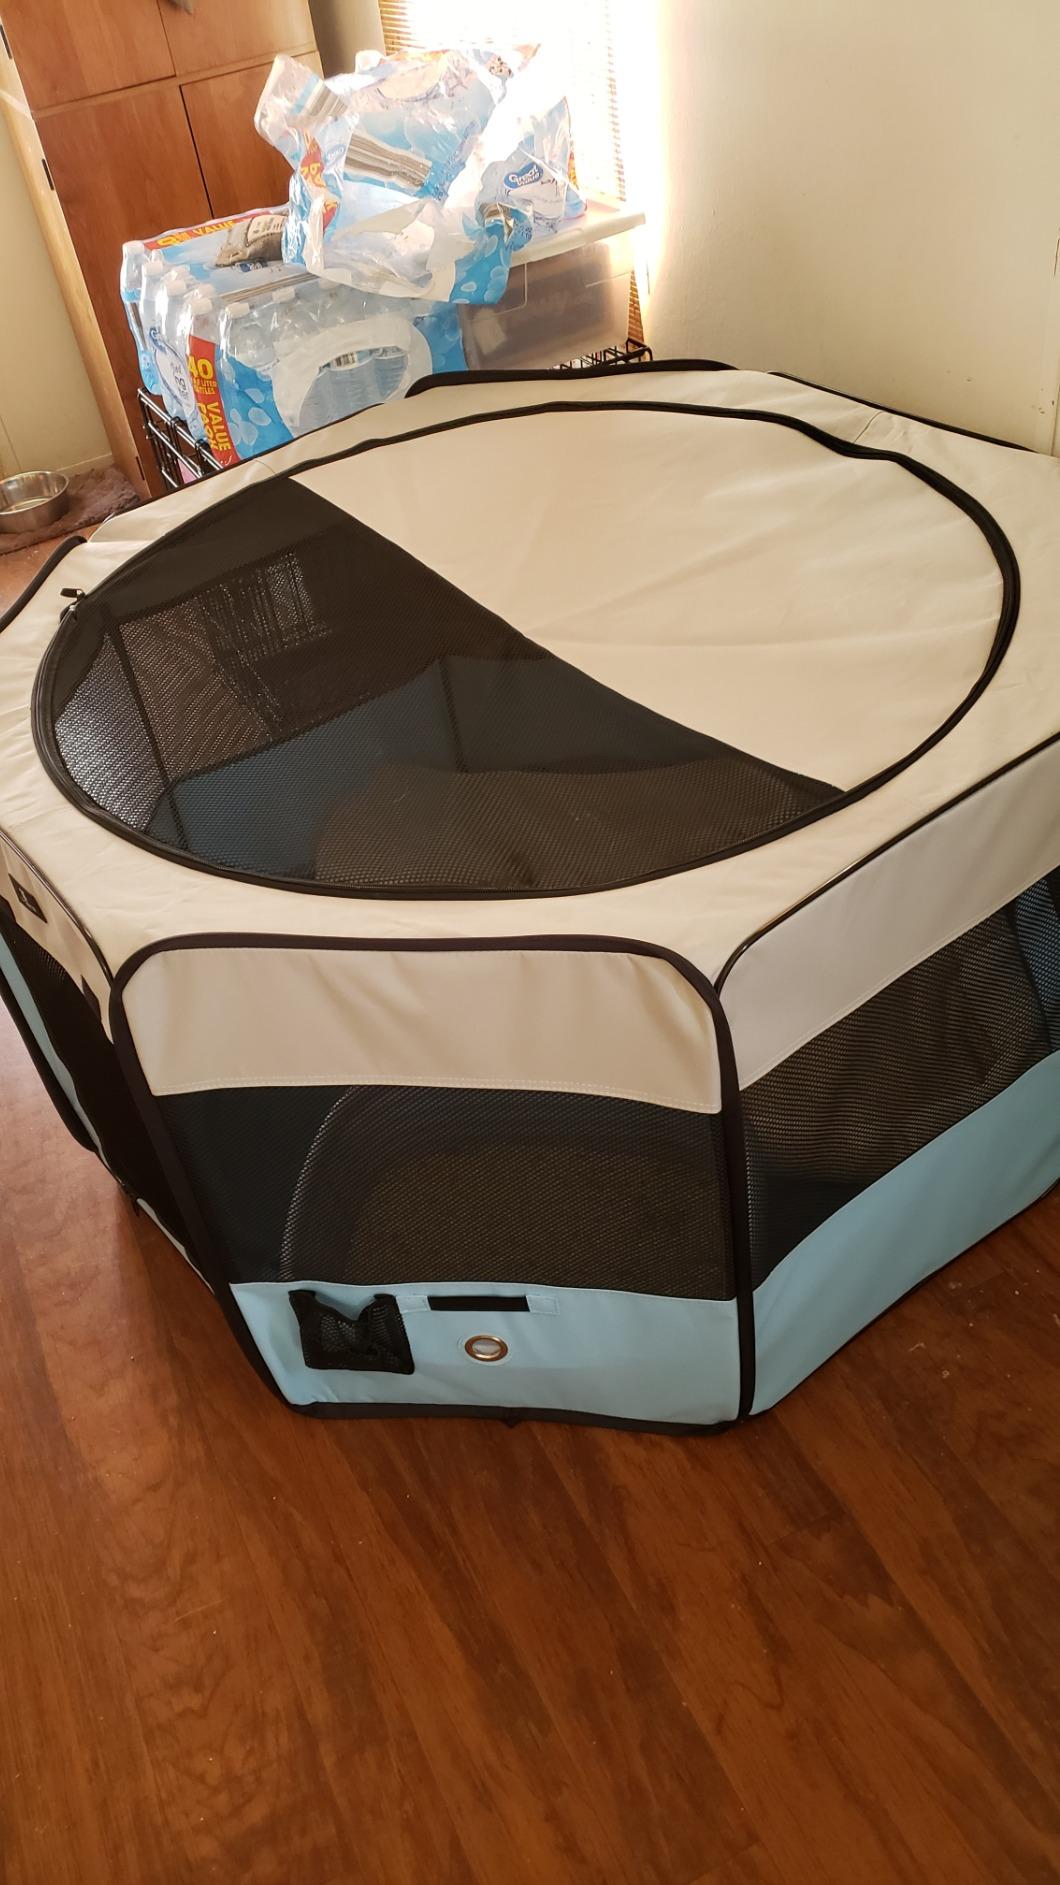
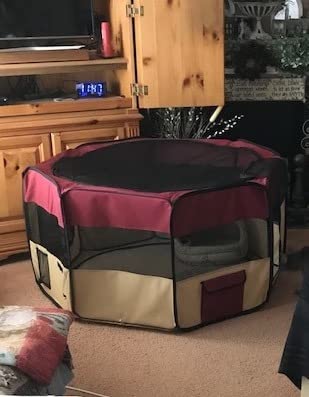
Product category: items_kennel
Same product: no